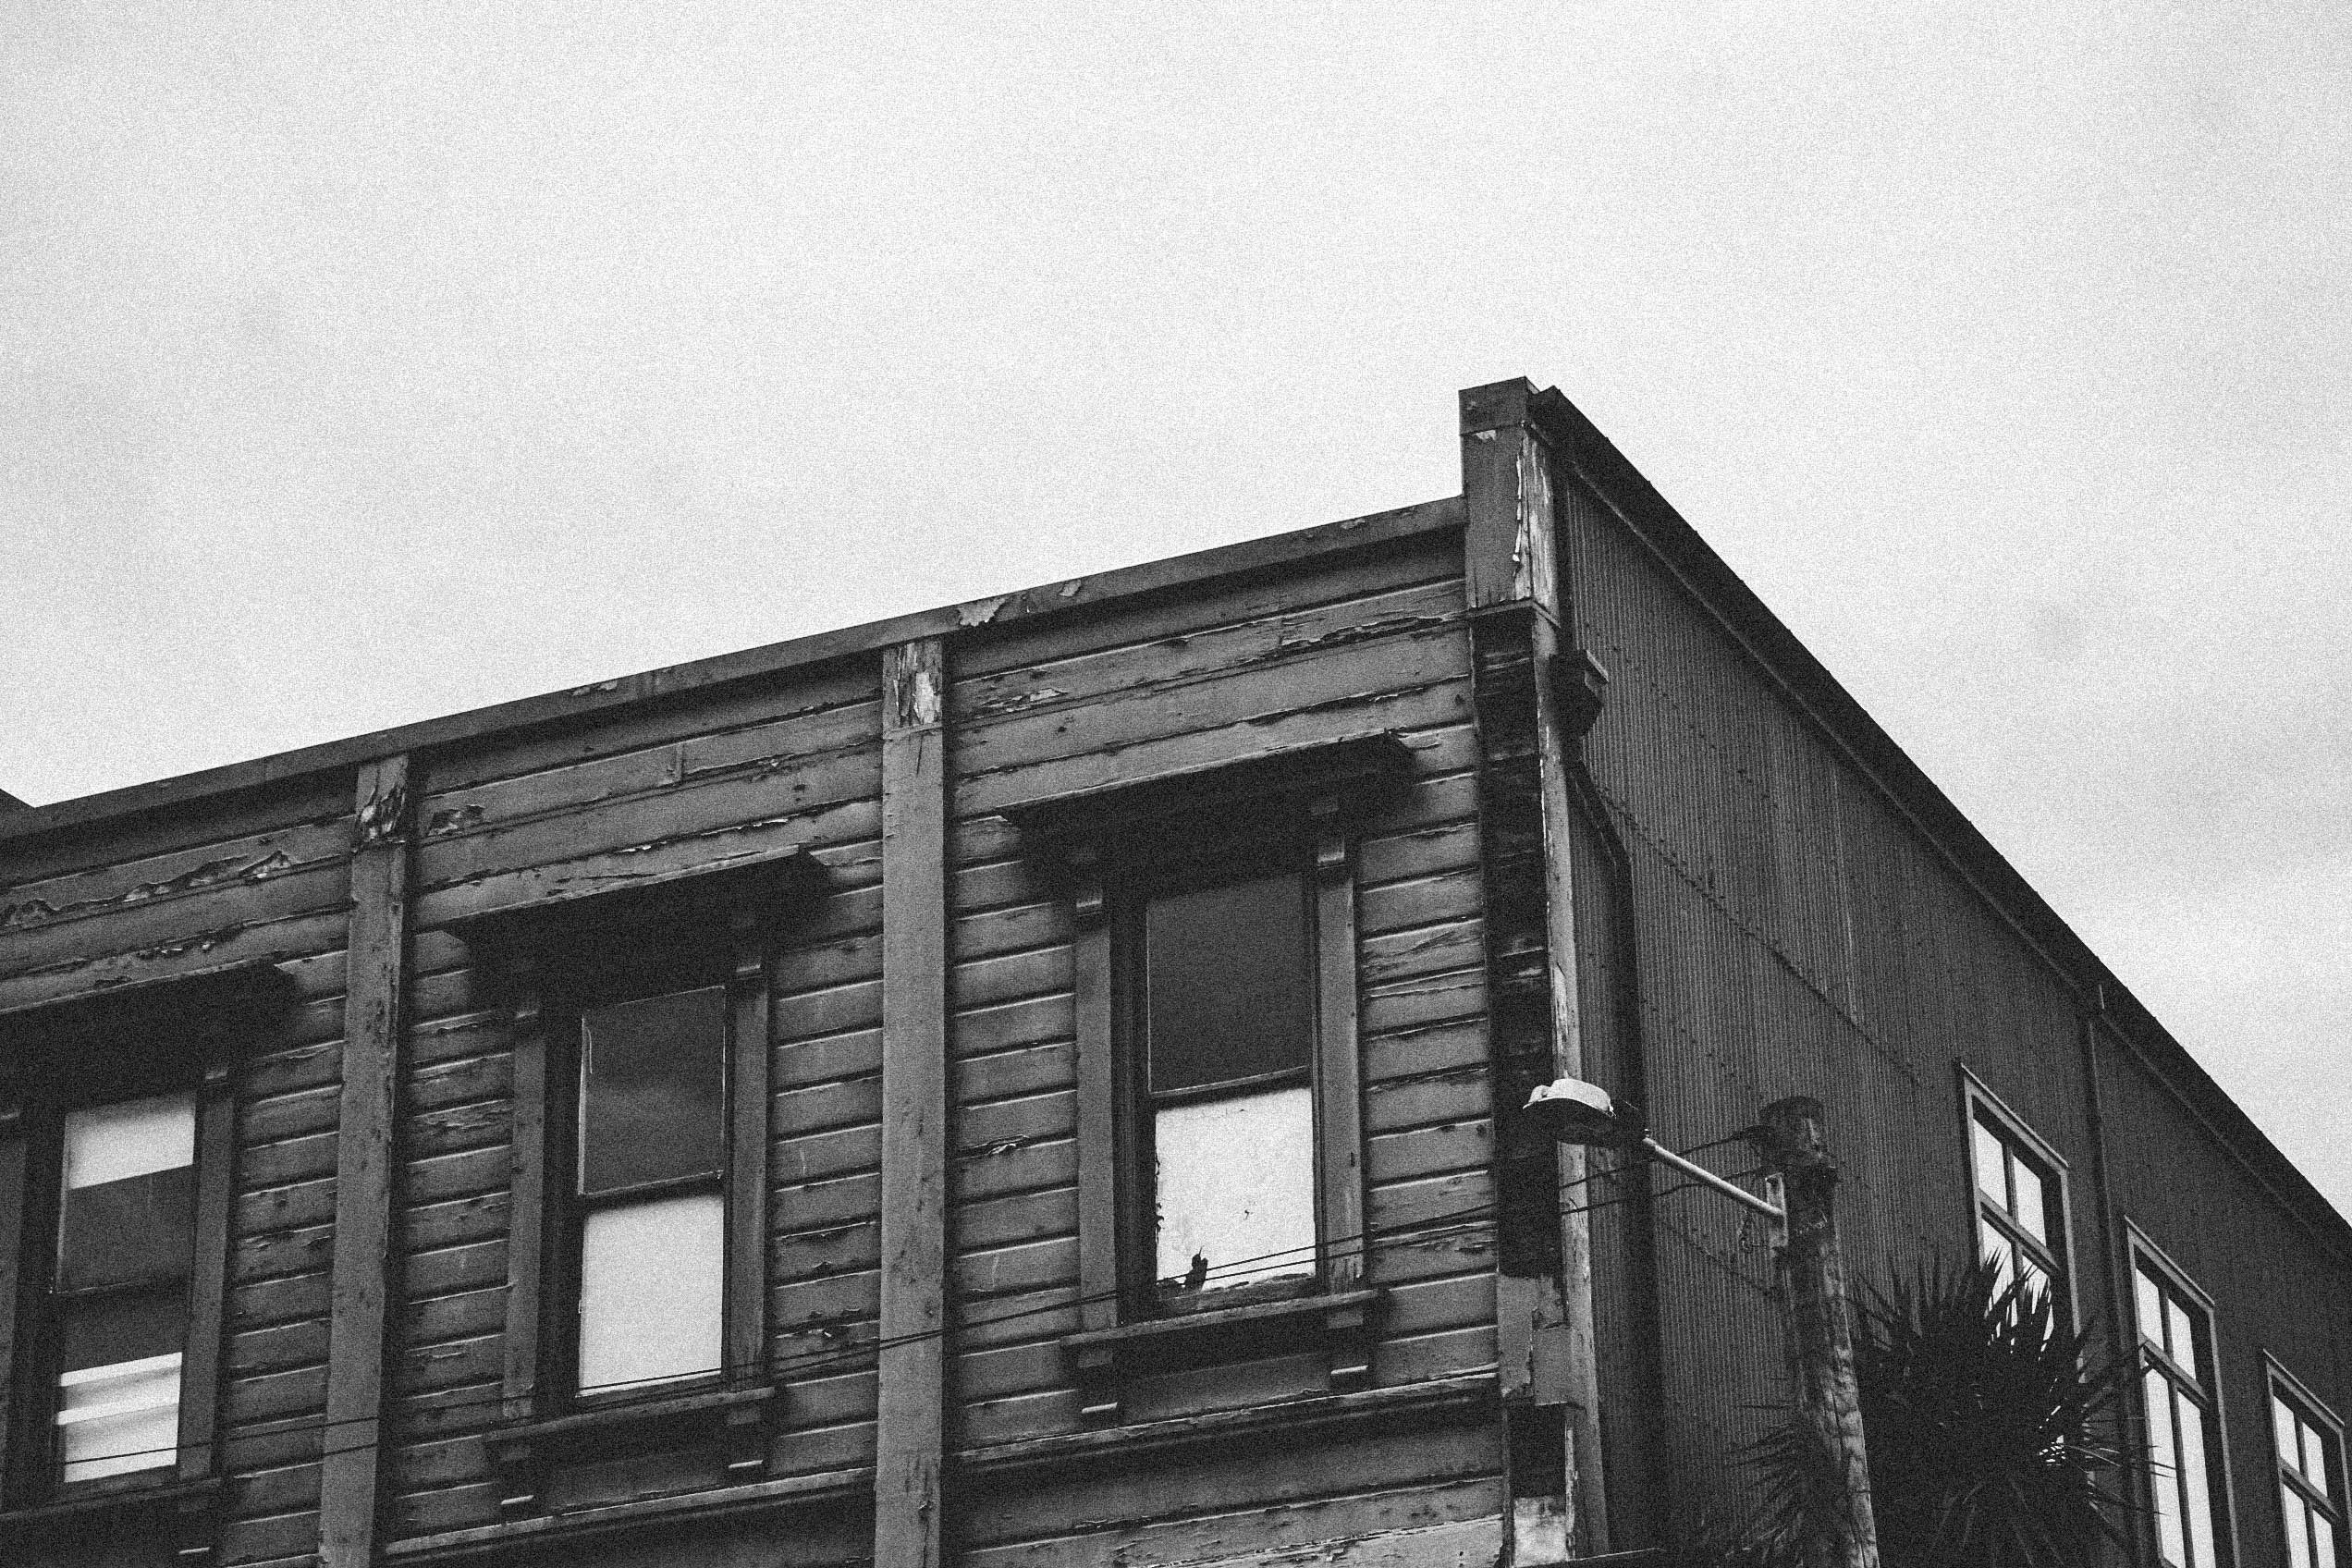
architecture, black and white, monochrome, building, urban area, house, wall, monochrome photography, facade, window, Material property, home, neighbourhood, photography, city, style, roof, residential area, brutalist architecture, metal